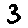
Label: 3